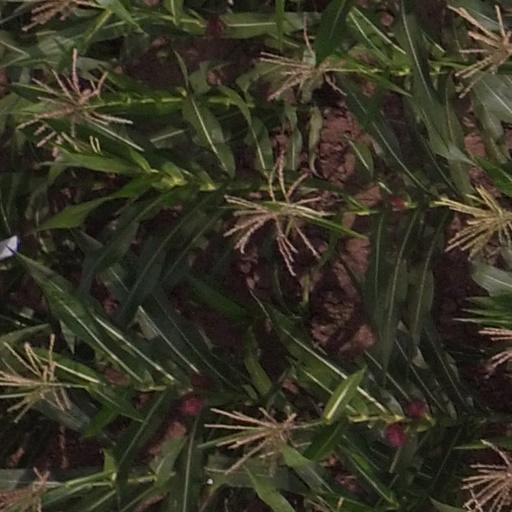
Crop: maize; corn